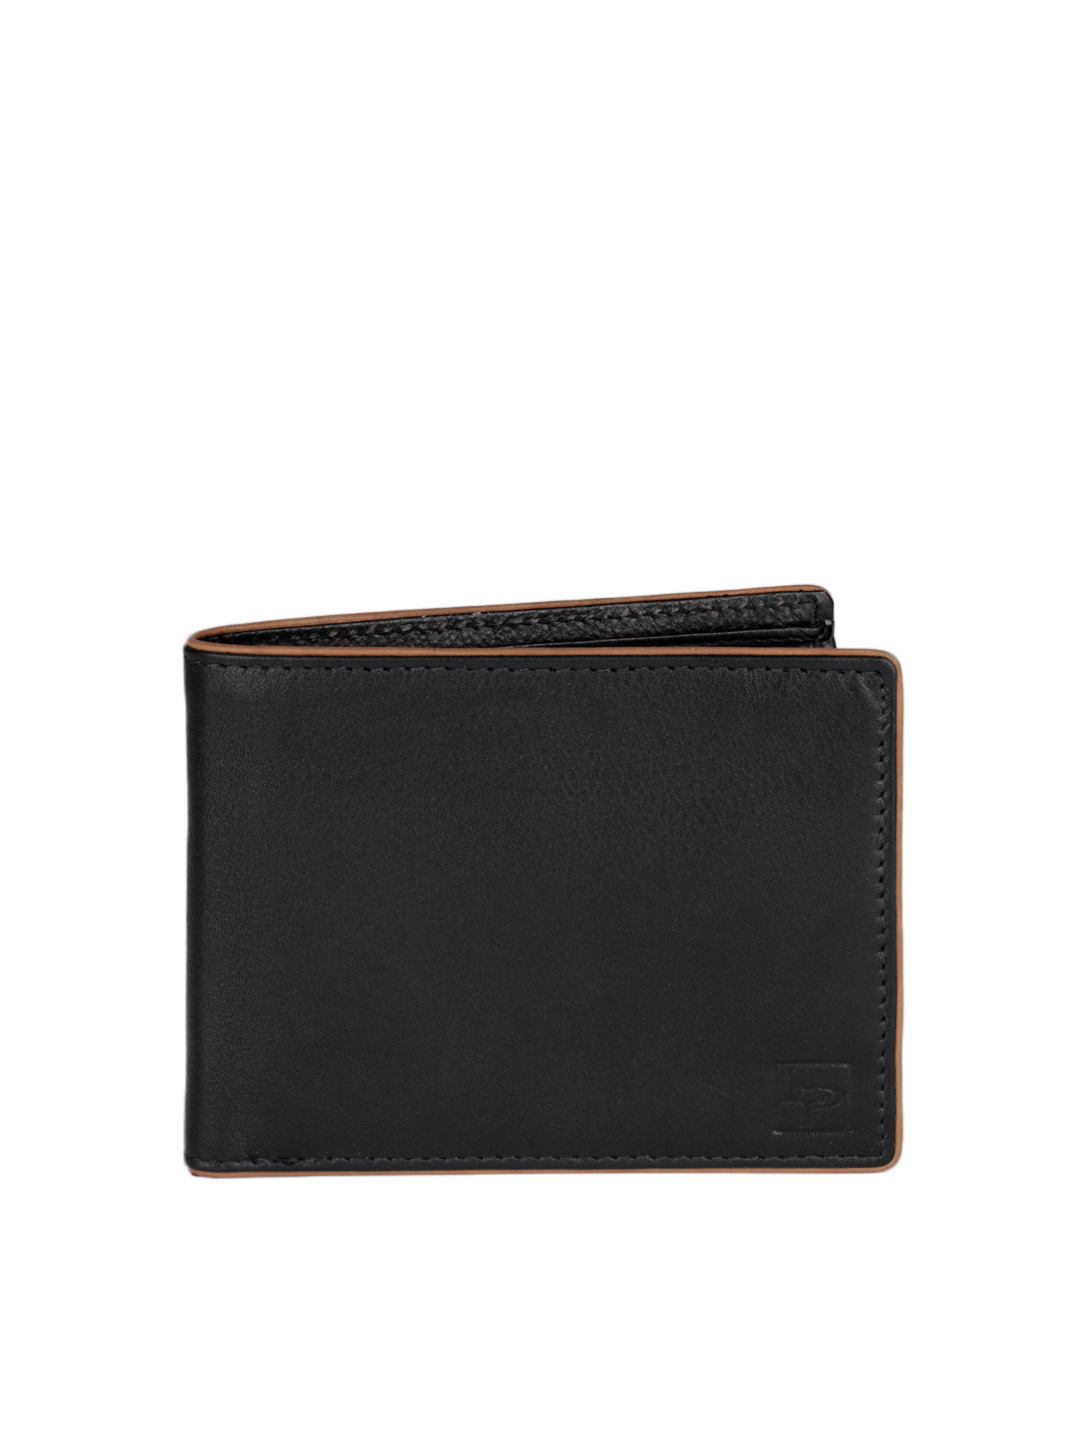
Lino Perros Men Black Wallet
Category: Accessories / Wallets / Wallets
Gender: Men
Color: Black
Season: Spring 2012
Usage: Casual